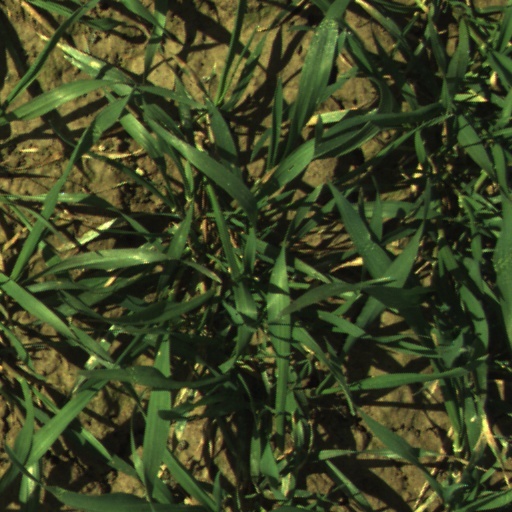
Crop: wheat